Night and Day (TV series)

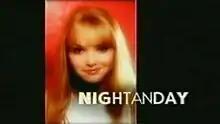
The series original title card, depicting Georgina Walker as Jane Harper

Night and Day is a British mystery soap opera, produced by Granada Television for LWT, that first broadcast on 6 November 2001 on ITV, and ran until 5 June 2003. The series was launched as part of ITV's new early evening line-up, with an enormous amount of pre-publicity and trailers promoting the series. The series was written and created by screenwriter Caleb Ranson, with other contributors to the series including John Jackson, Jessica Townsend, Cris Cole, Elizabeth Delaney, Jeff Dodds, Robert Fraser, Adrian Hewitt, Martha Jay, Charles Lambert, Ed McCardie, Adrian Pagan, Bradley Quirk, Tony Ramsay and Catherine Stedman. The series opening theme, "Always & Forever", was performed by Kylie Minogue.